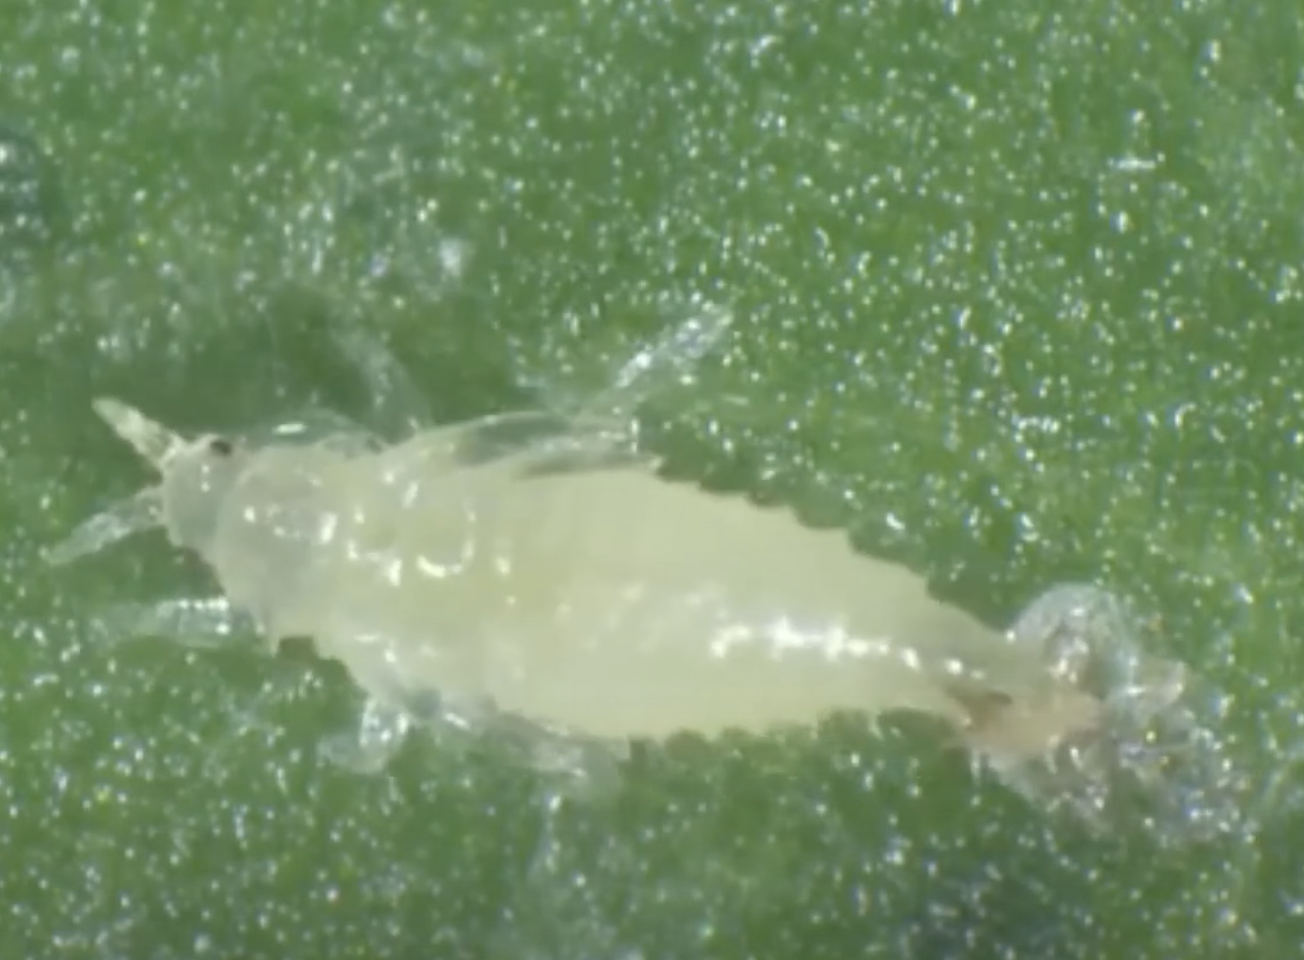
Label: thrips_disease